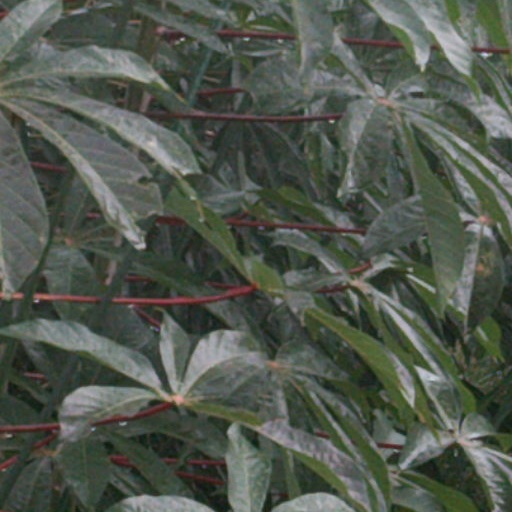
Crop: cassava